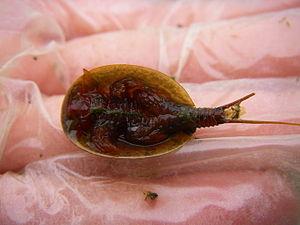
Lepidurus est un genre de Crustacés de la famille des Triopsidae. Au sein de cette famille, c'est le genre qui compte le plus grand nombre d'espèces.